Fisherman's Bastion

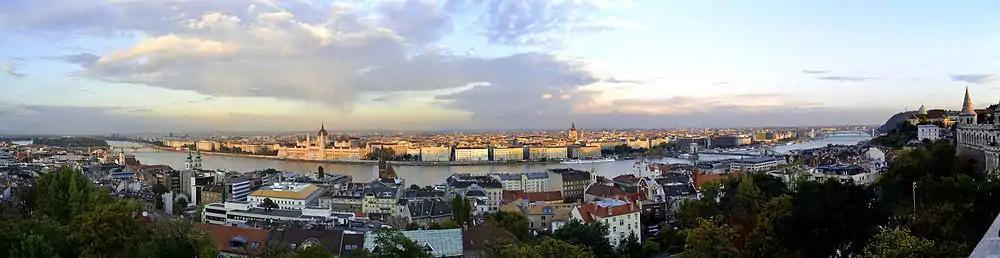

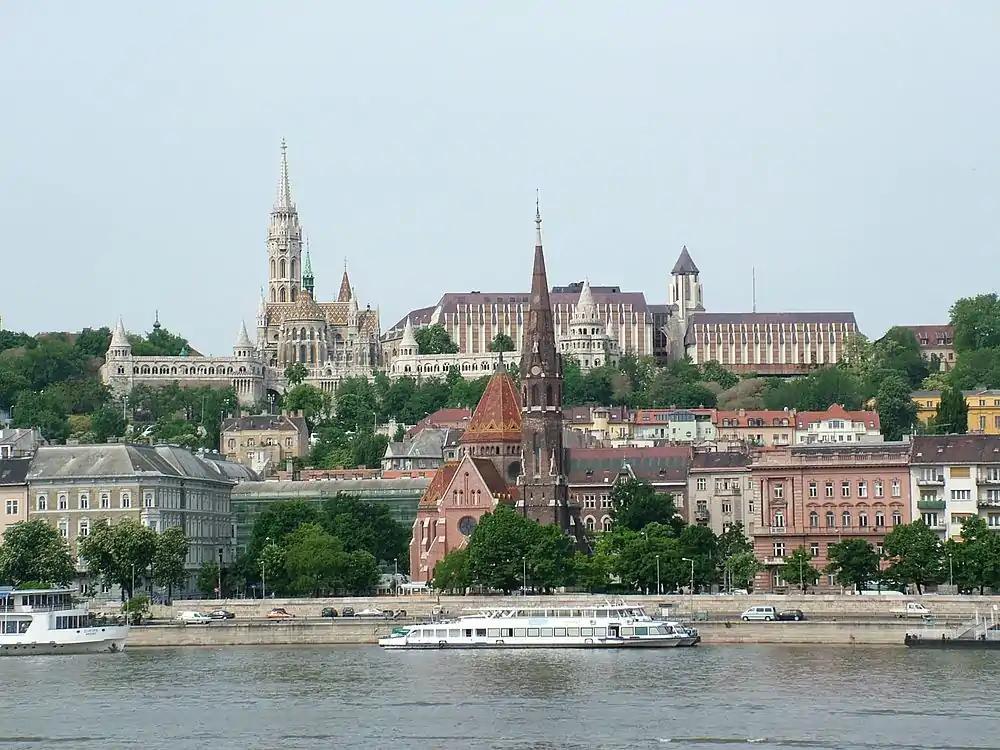

The Fisherman's Bastion, the masterwork of the architect Schulek, is made by three building units and several smaller units, according to Schulek's plans.